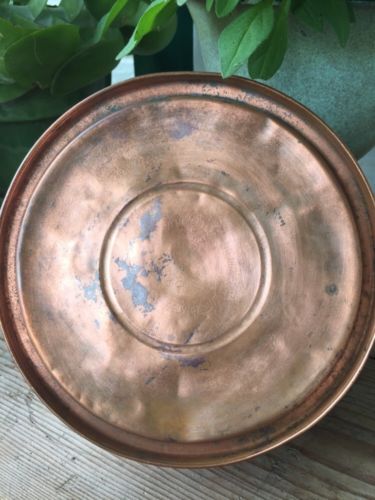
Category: kettle